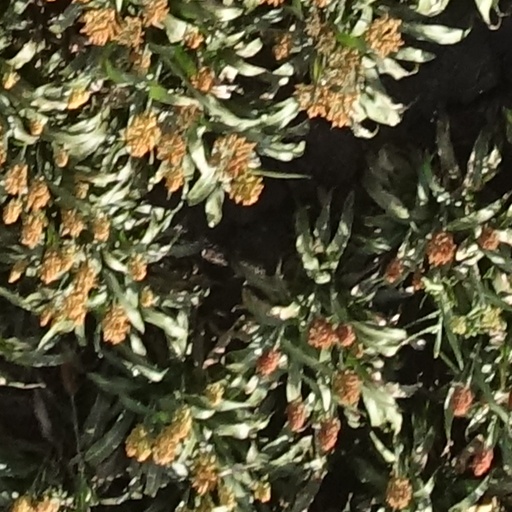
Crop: sorghum